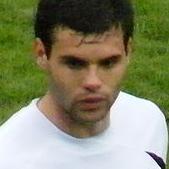
Age: 22